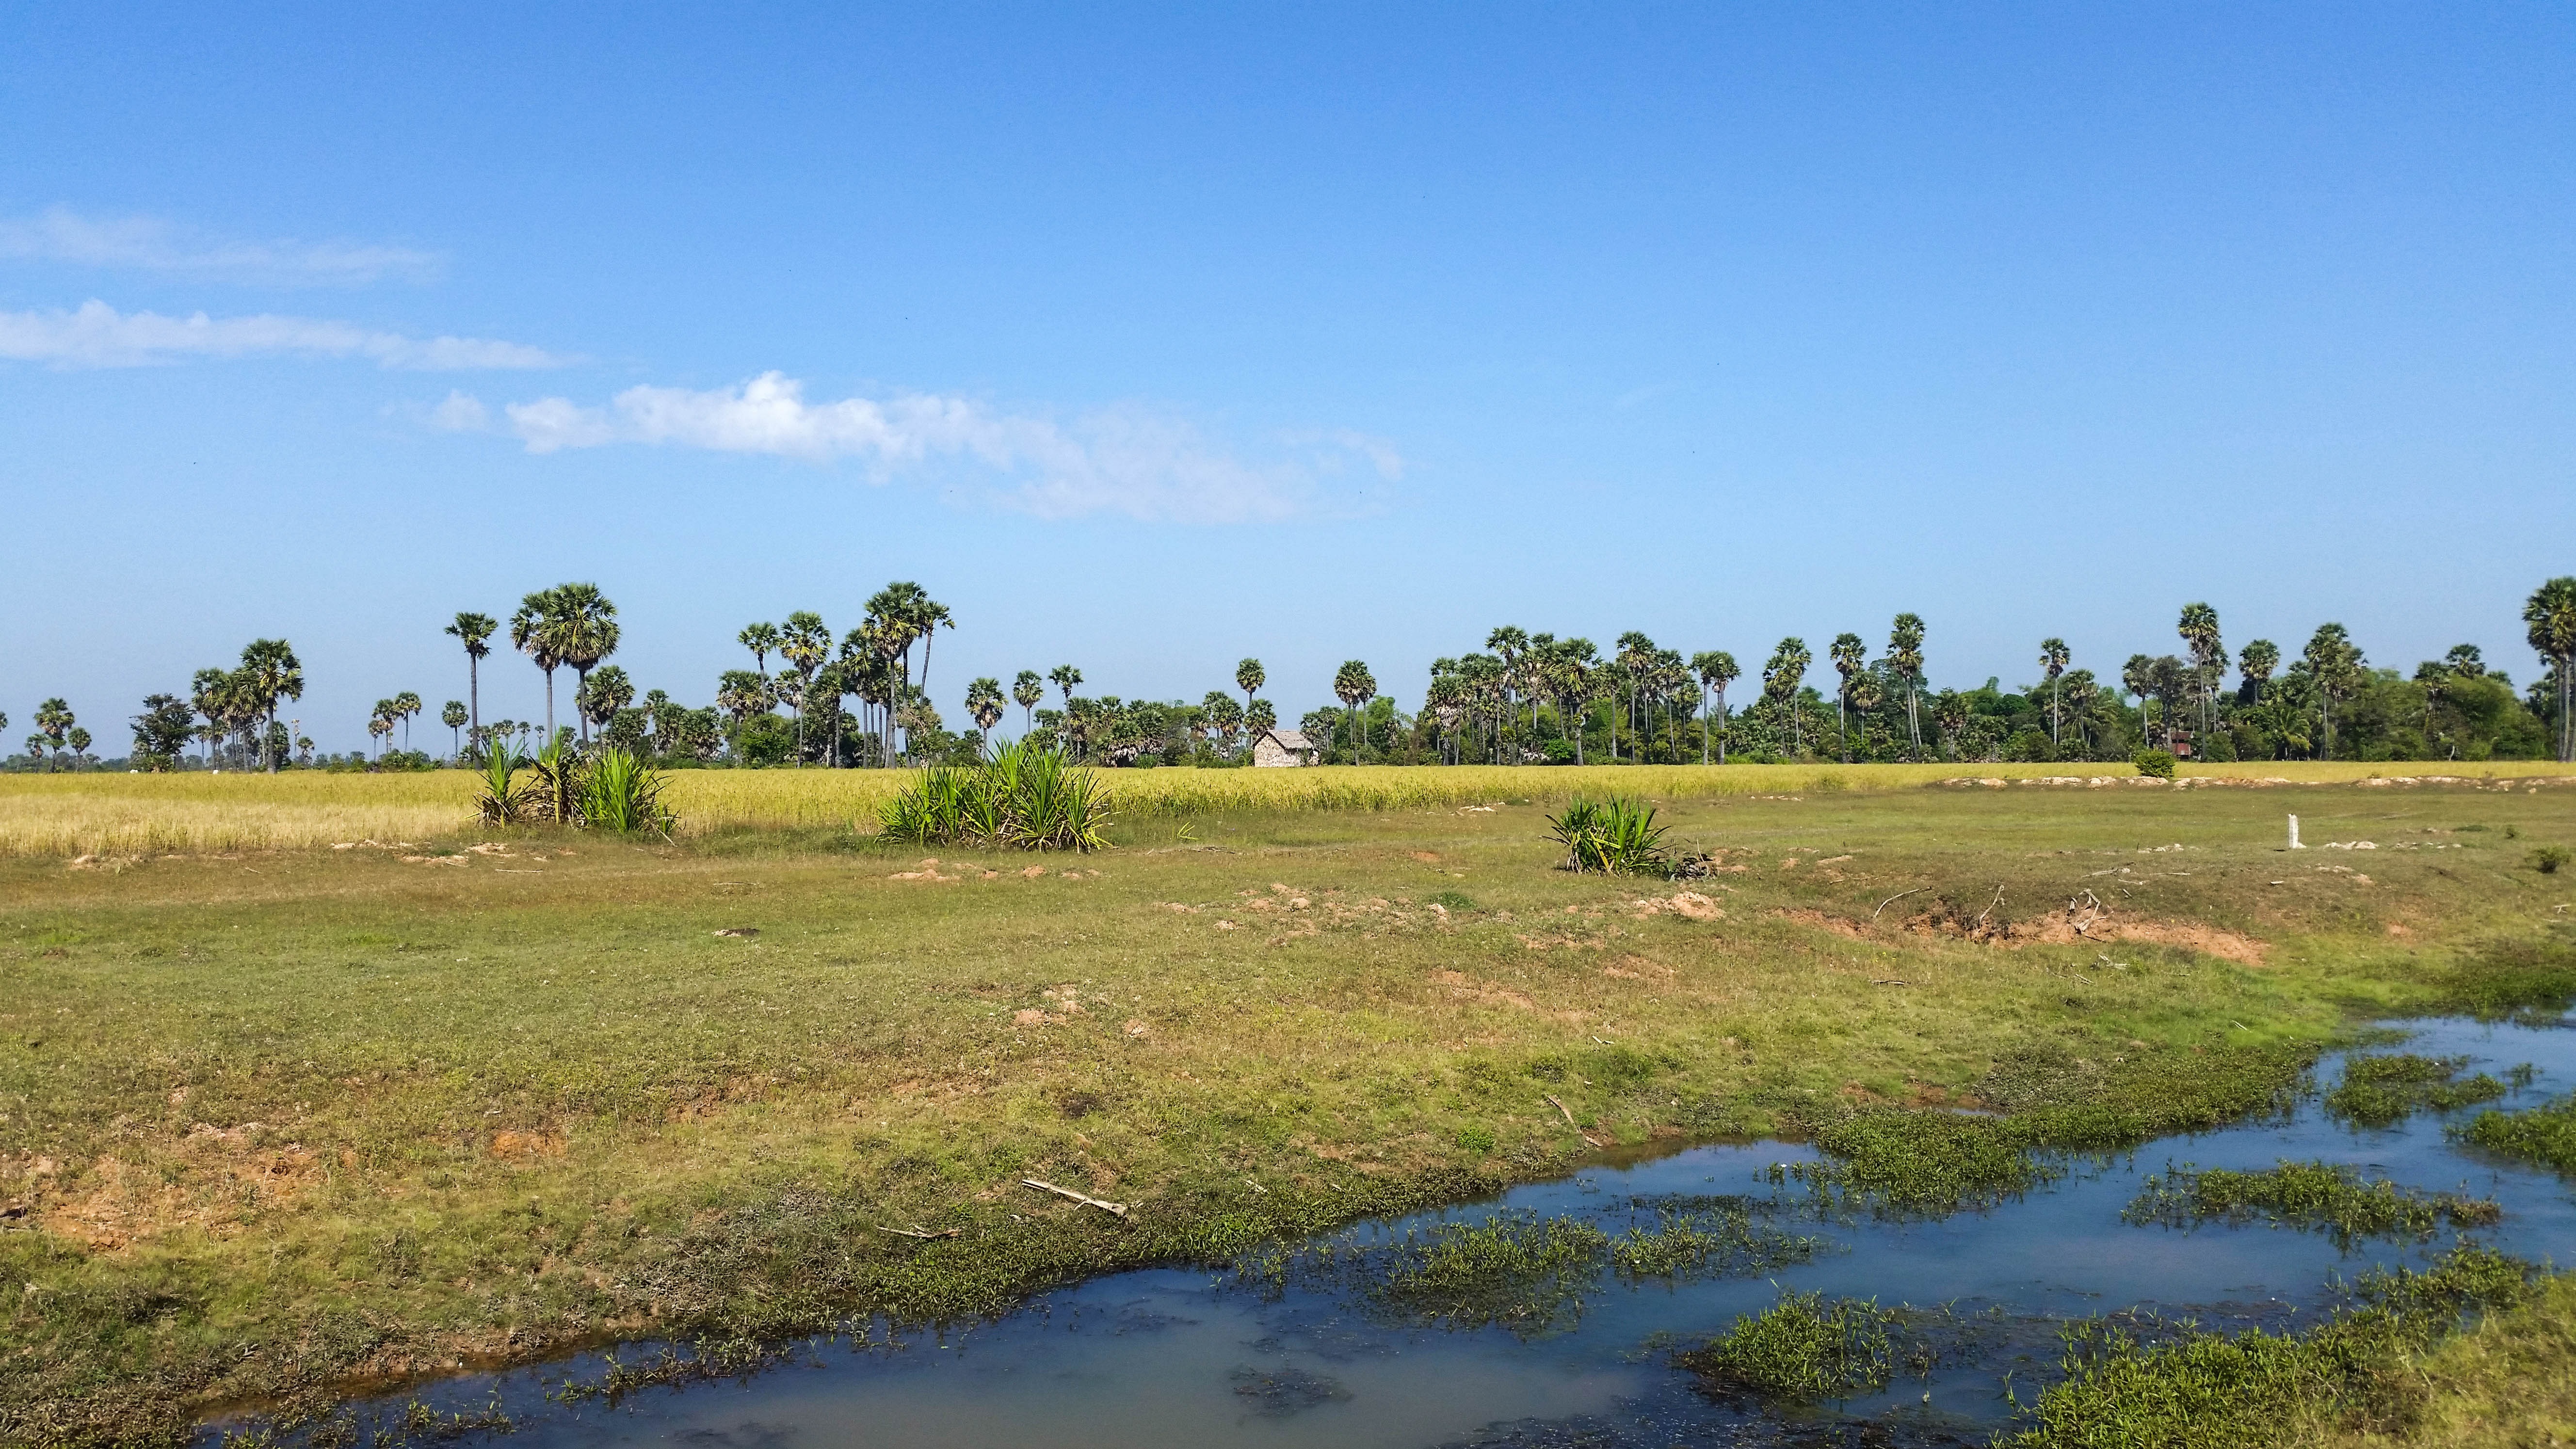
landscape, tree, grass, marsh, sky, field, meadow, prairie, pasture, soil, asia, agriculture, savanna, plain, grassland, cambodia, wetland, plateau, habitat, palm trees, ecosystem, province, steppe, rural area, siem reap, rice fields, natural environment, geographical feature, land lot